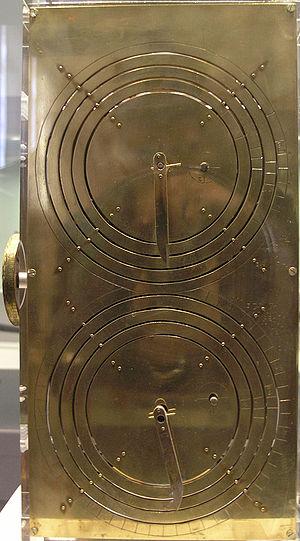
Reconstruction de la machine d'Anticythère